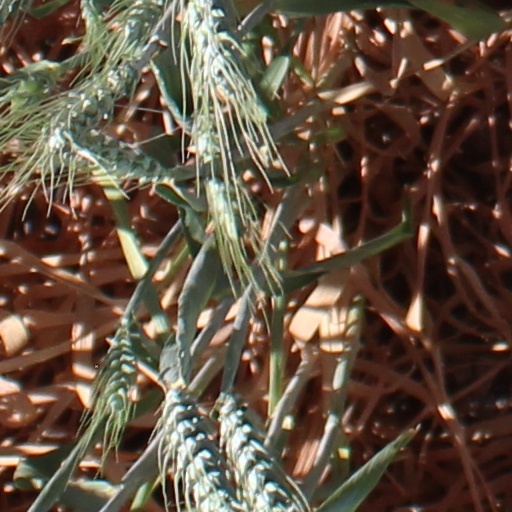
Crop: wheat